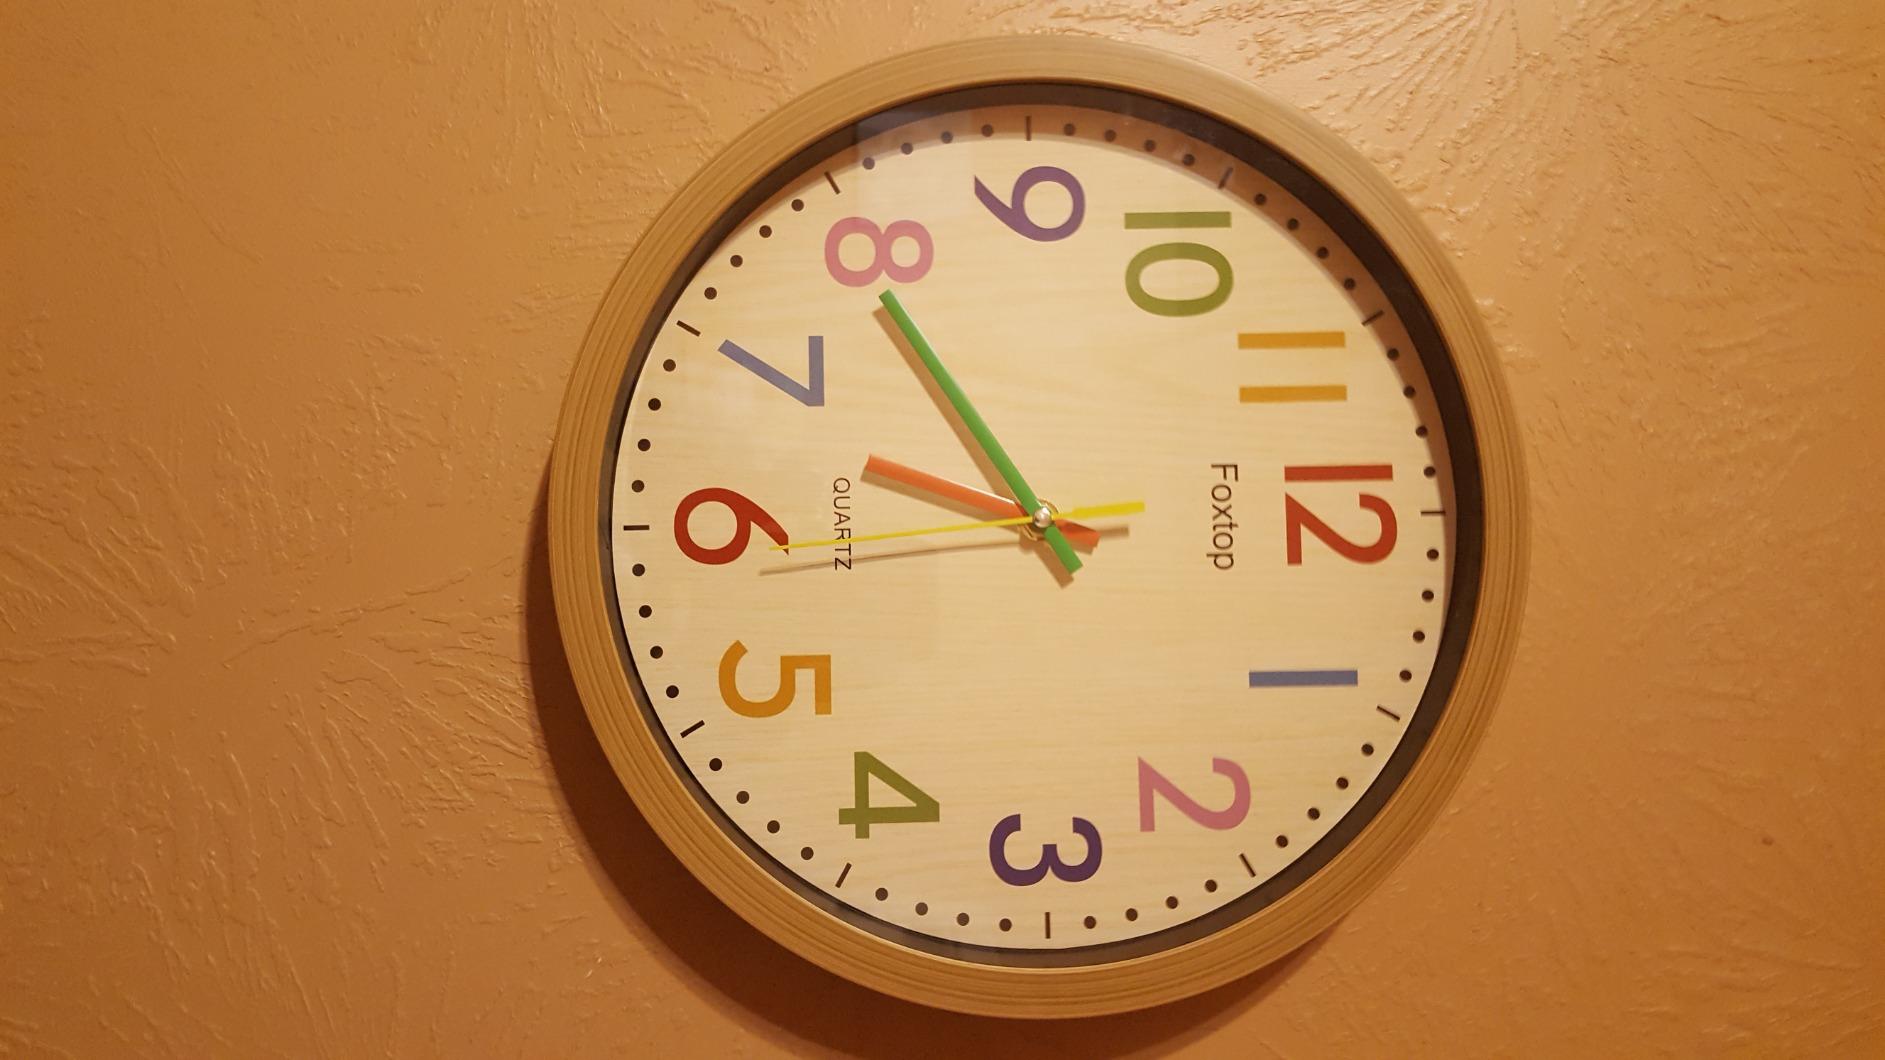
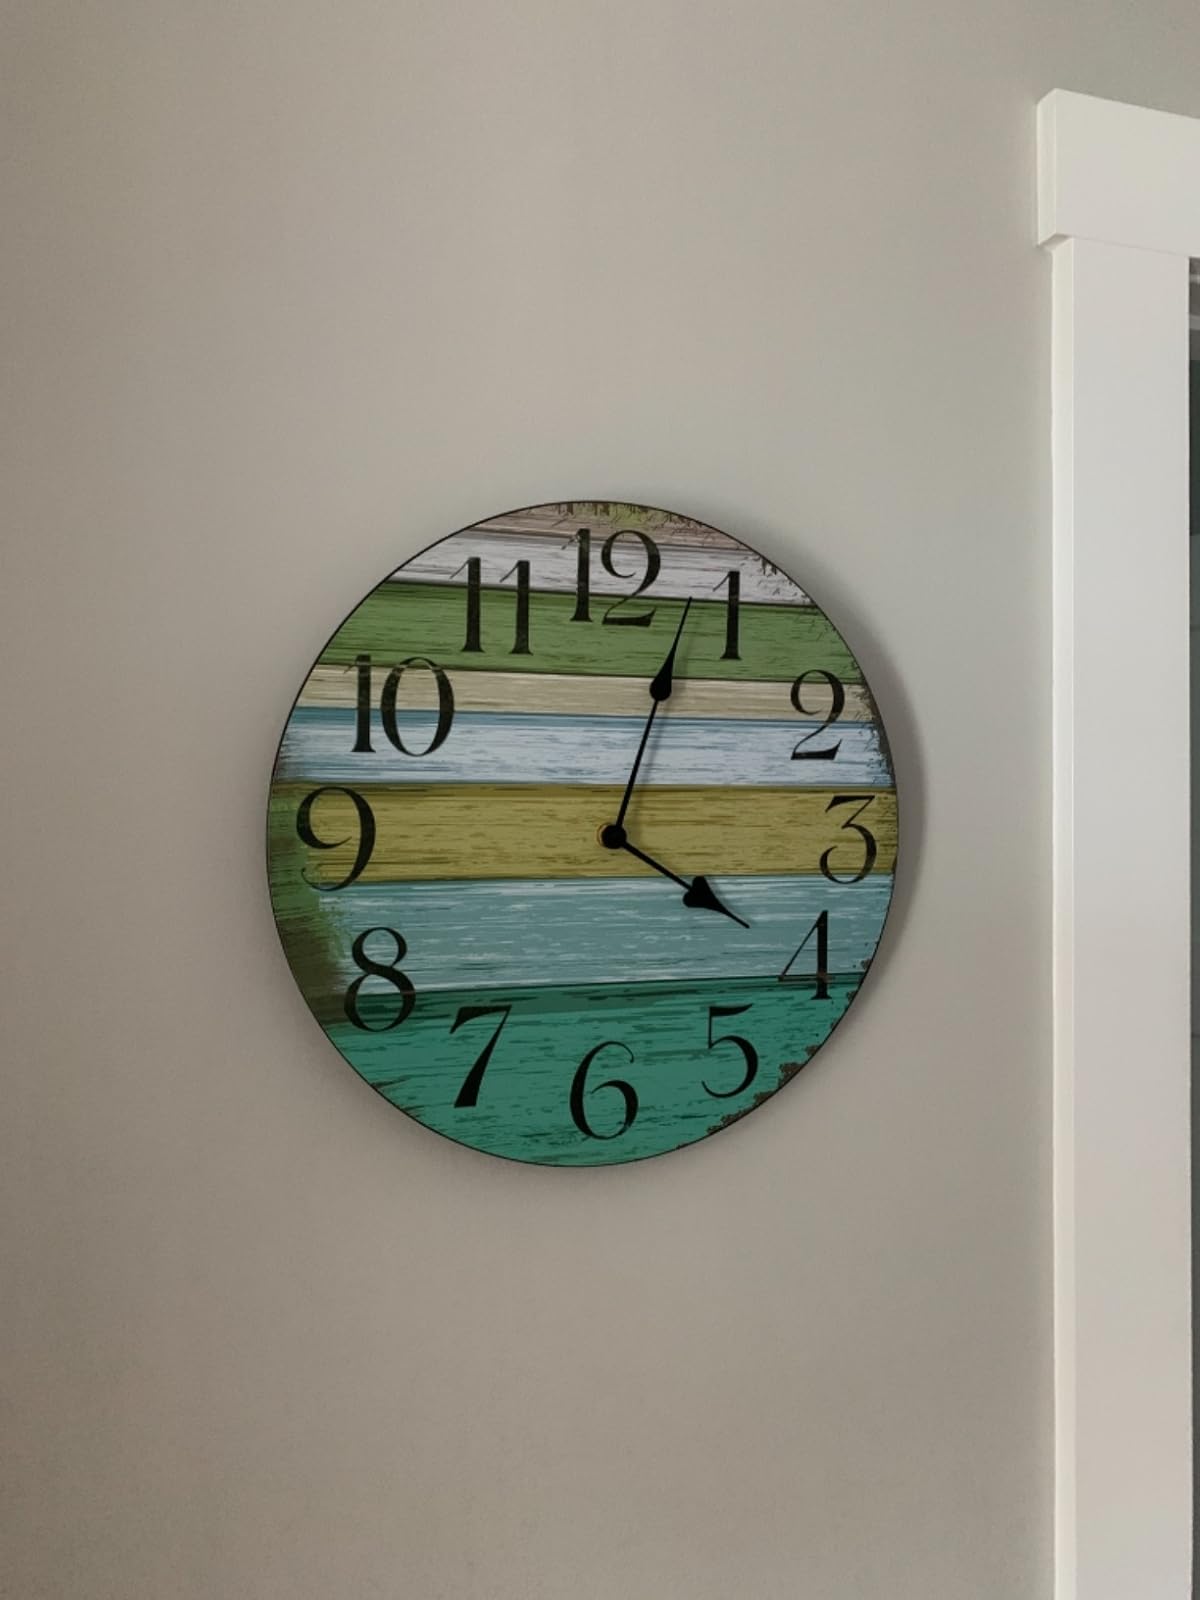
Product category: clock
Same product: no